Arthur River, Western Australia

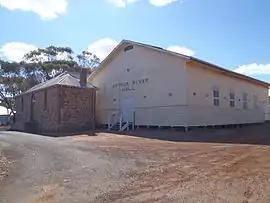
Arthur River Hall on Albany Highway

Arthur River is a small town located in the Wheatbelt region of Western Australia, between Williams and Kojonup on the Albany Highway.